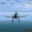
Label: airplane